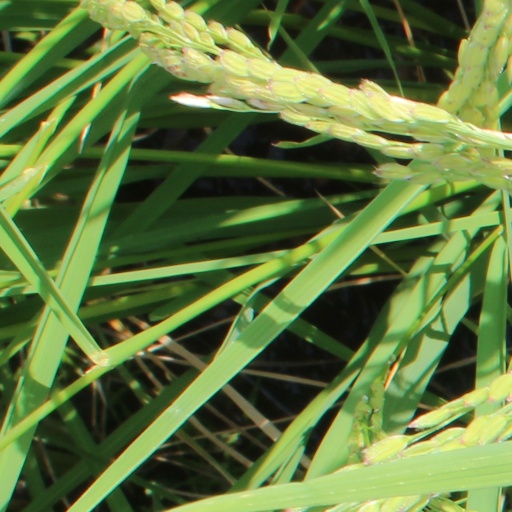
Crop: rice